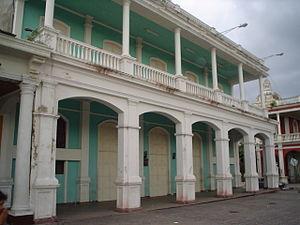
Le Nicaragua, en forme longue la république du Nicaragua, en espagnol República de Nicaragua, est un pays d'Amérique centrale. Il est limitrophe du Costa Rica au sud et du Honduras au nord. Il est aussi entouré par l'océan Pacifique et la mer des Caraïbes. Sa capitale et plus grande ville est Managua.